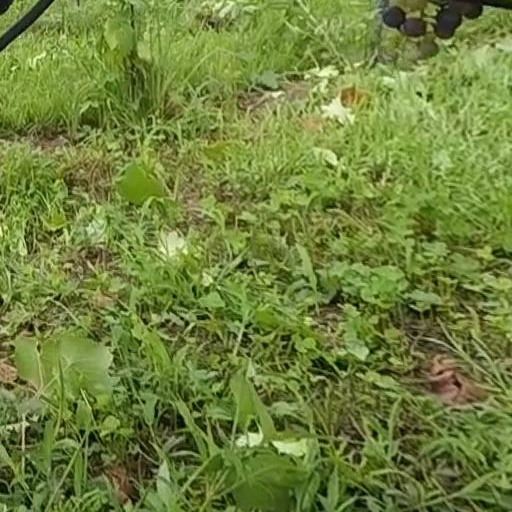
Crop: grape